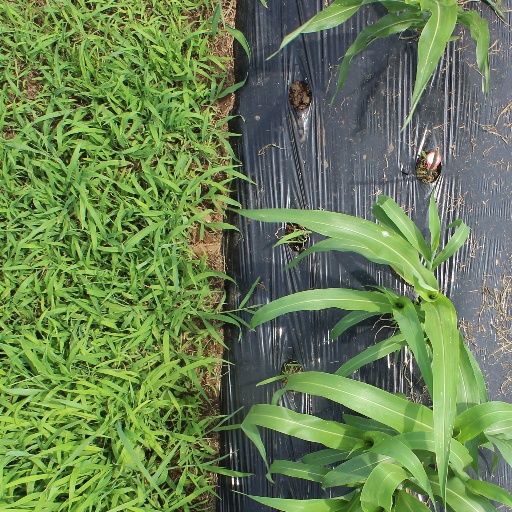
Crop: sorghum